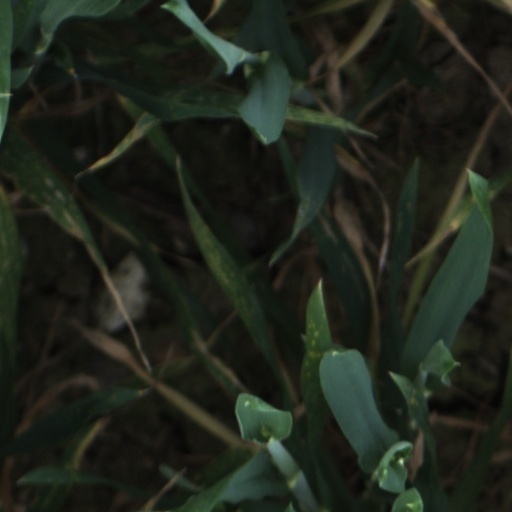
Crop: wheat